Frederick Whitfield Barrett

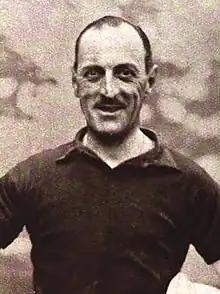
F. W. Barrett in 1921

Major Frederick Whitfield Barrett (20 June 1875 – 7 November 1949) was an international polo player. He trained race horses for three British Monarchs George V, Edward VIII and George VI.